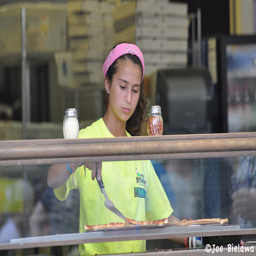
a girl is standing on the other side of a counter
A girl standing behind a counter holding a spatula near food.
A woman is working behind the counter
A woman arranging a pizza behind a glass counter
Woman cafeteria worker serving pizza near lunch counter.